Rosa Dixon Bowser

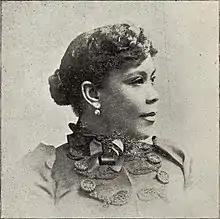
Rosa L. Dixon Bowser, from an 1893 publication

Rosa L. Dixon Bowser (January 7, 1855 – February 7, 1931) was an American educator. She was the first African-American teacher hired in Richmond, Virginia. She organized the Virginia Teachers' Reading Circle, which became the Virginia State Teachers Association, the first organization representing black teachers in Virginia, serving as the organization's president from 1890 to 1892. Bowser was president of the Woman's Christian Temperance Union in Virginia, as well as founder and first president of the Richmond Woman's League. She was a correspondent for the magazine "The Woman's Era", and wrote essays for national publications.